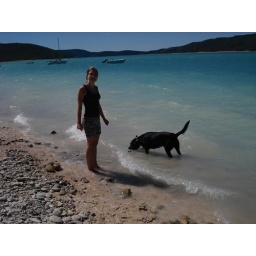
dog drinking water in lake